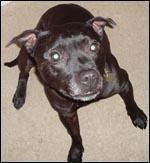
Staffordshire_bullterrier